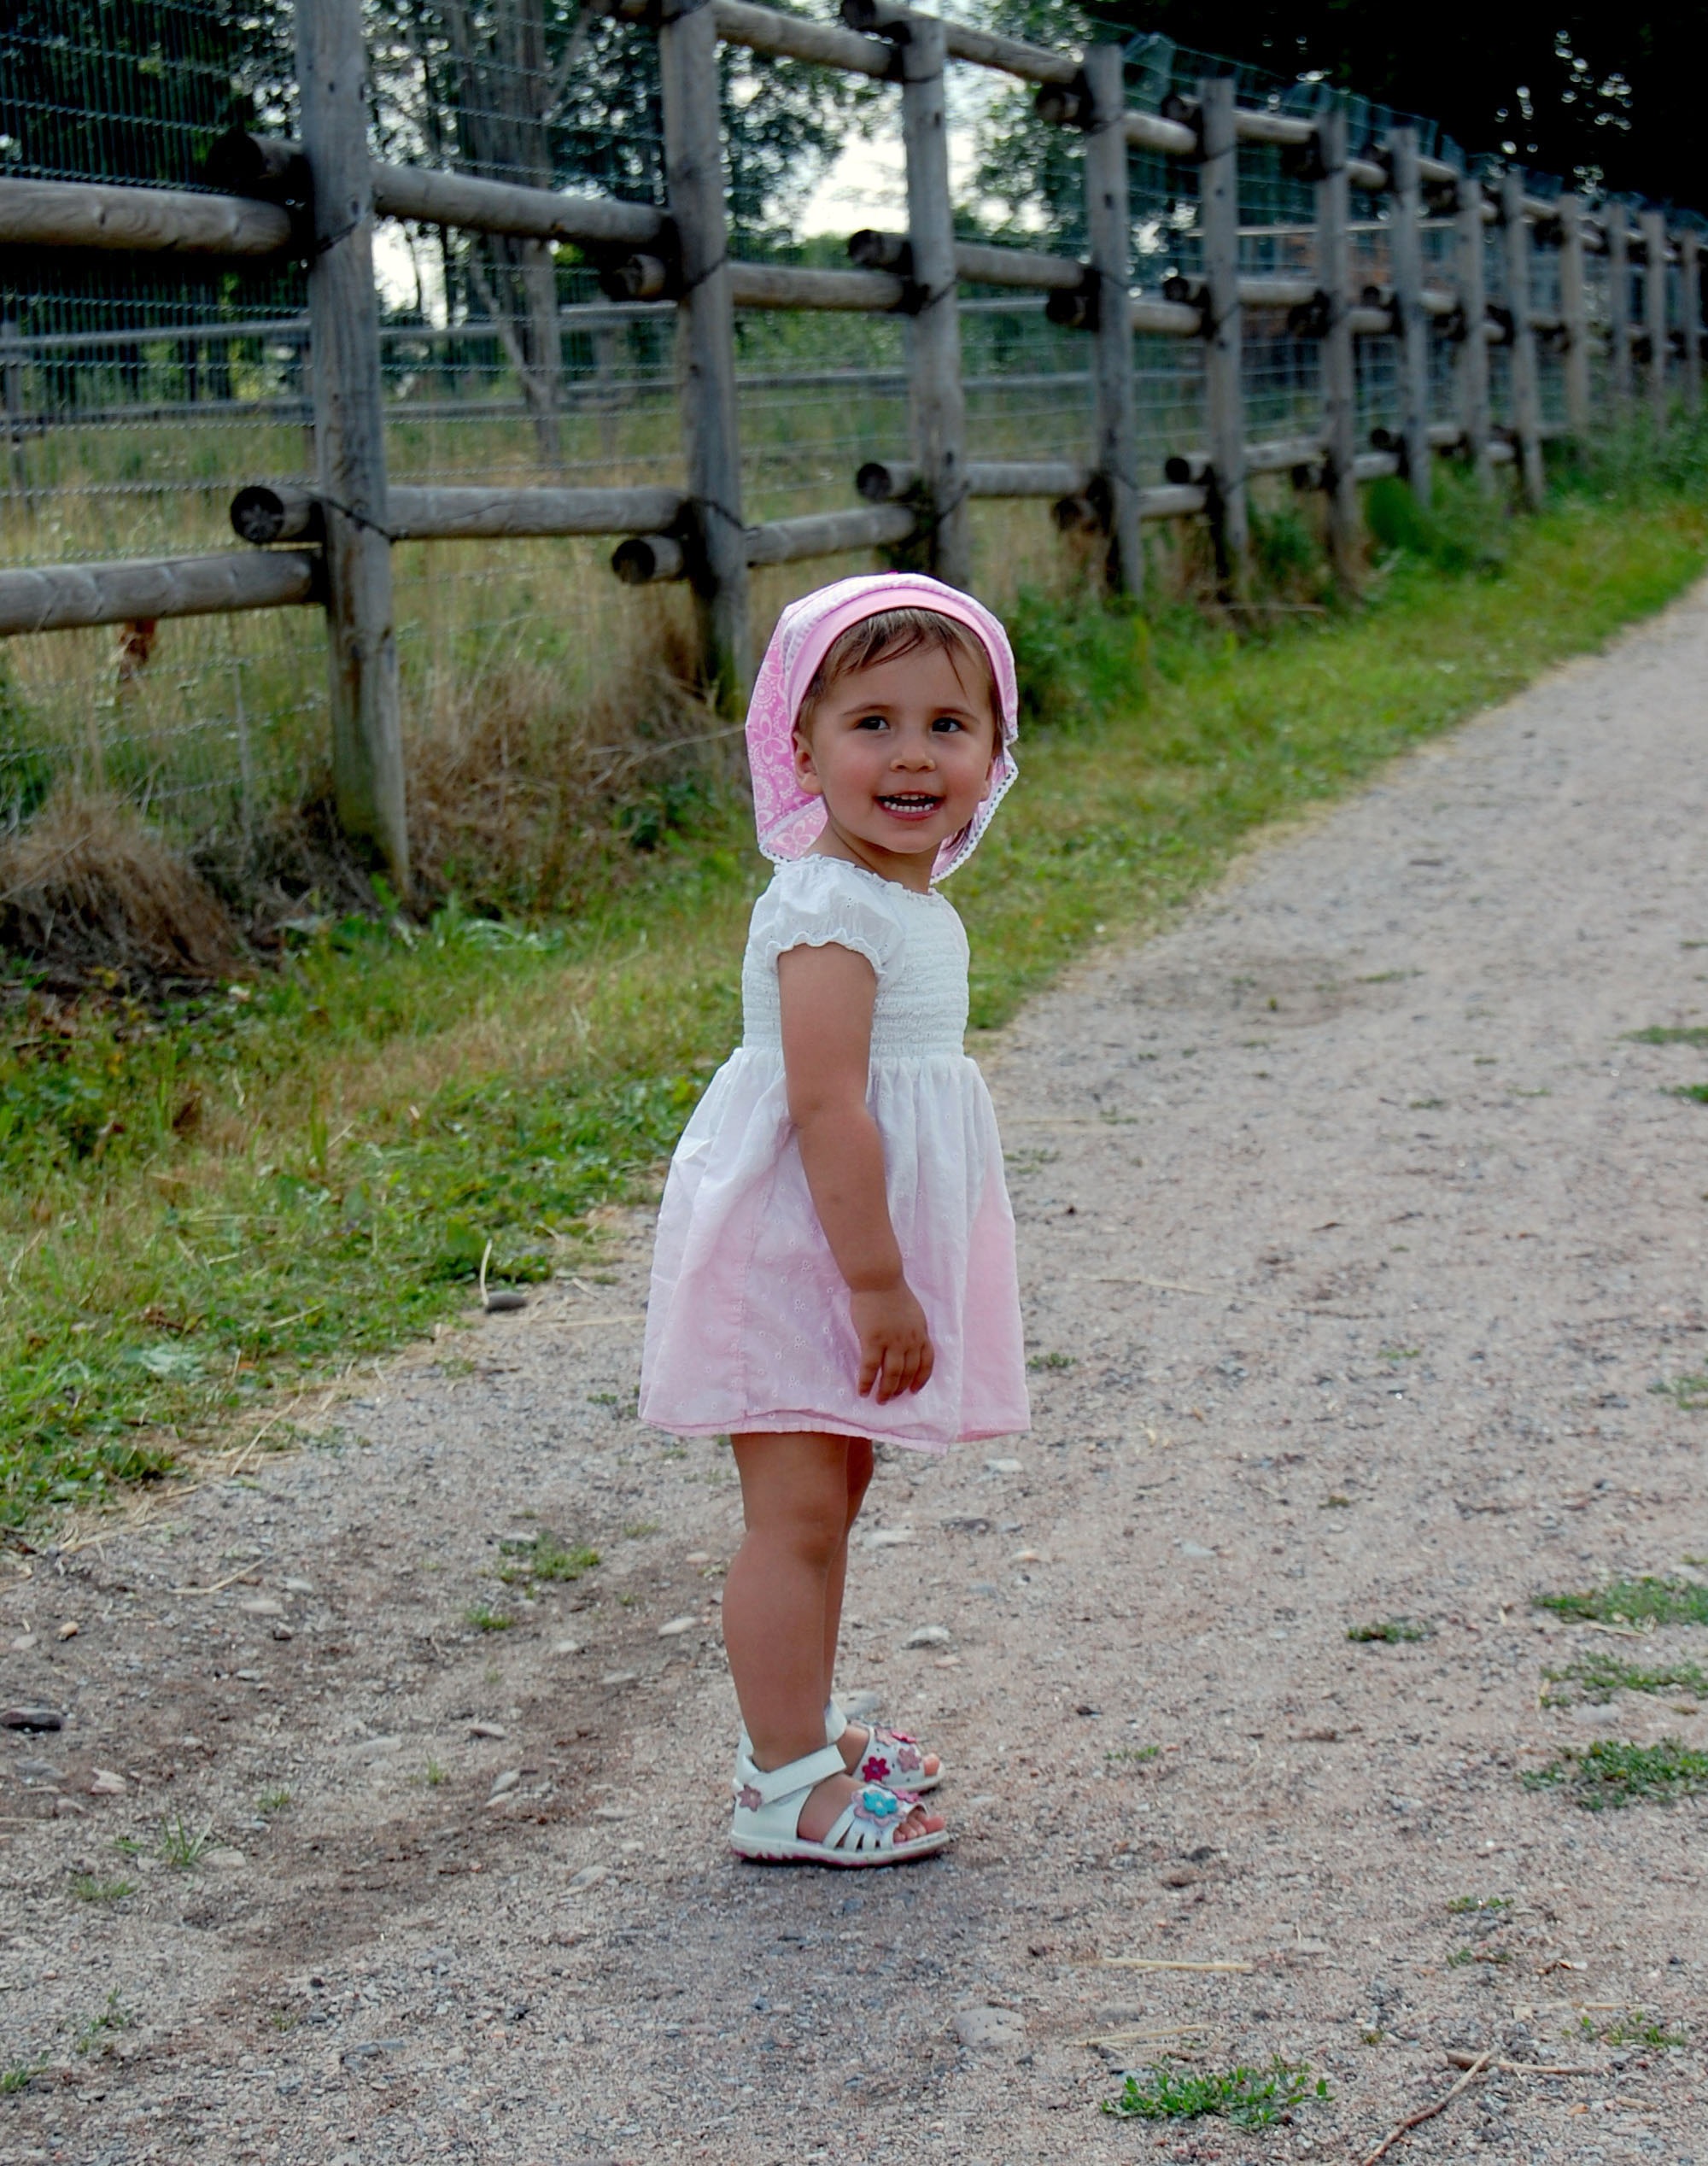
landscape, person, people, girl, road, country, vacation, spring, child, clothing, dress, toddler, photograph, day, image, little girl, human positions